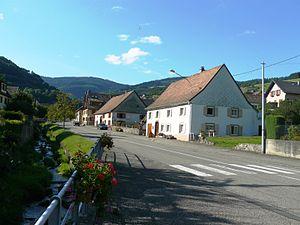
Fréland: le bas du village
Fréland est une commune française située dans le département du Haut-Rhin, en région Grand Est.